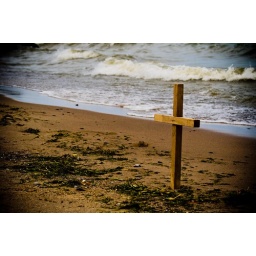
recently our church held a baptism service in lake ontario.